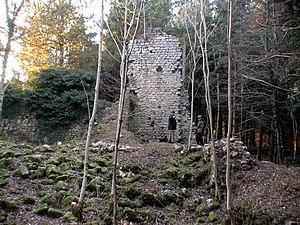
Les ruines du château de Montguerlhe 2008
Le château de Montguerlhe est un ancien château fort, fondé au XIᵉ siècle. Il se situe au sommet d’un plateau qui porte le même nom à 829 m d’altitude, à la frontière de trois communes : Sainte-Agathe, Escoutoux et Celles-sur-Durolle, à proximité de Thiers dans le département du Puy-de-Dôme en région Auvergne-Rhône-Alpes.
Escoutoux est une commune française, située dans le département du Puy-de-Dôme en région Auvergne-Rhône-Alpes près de Thiers.